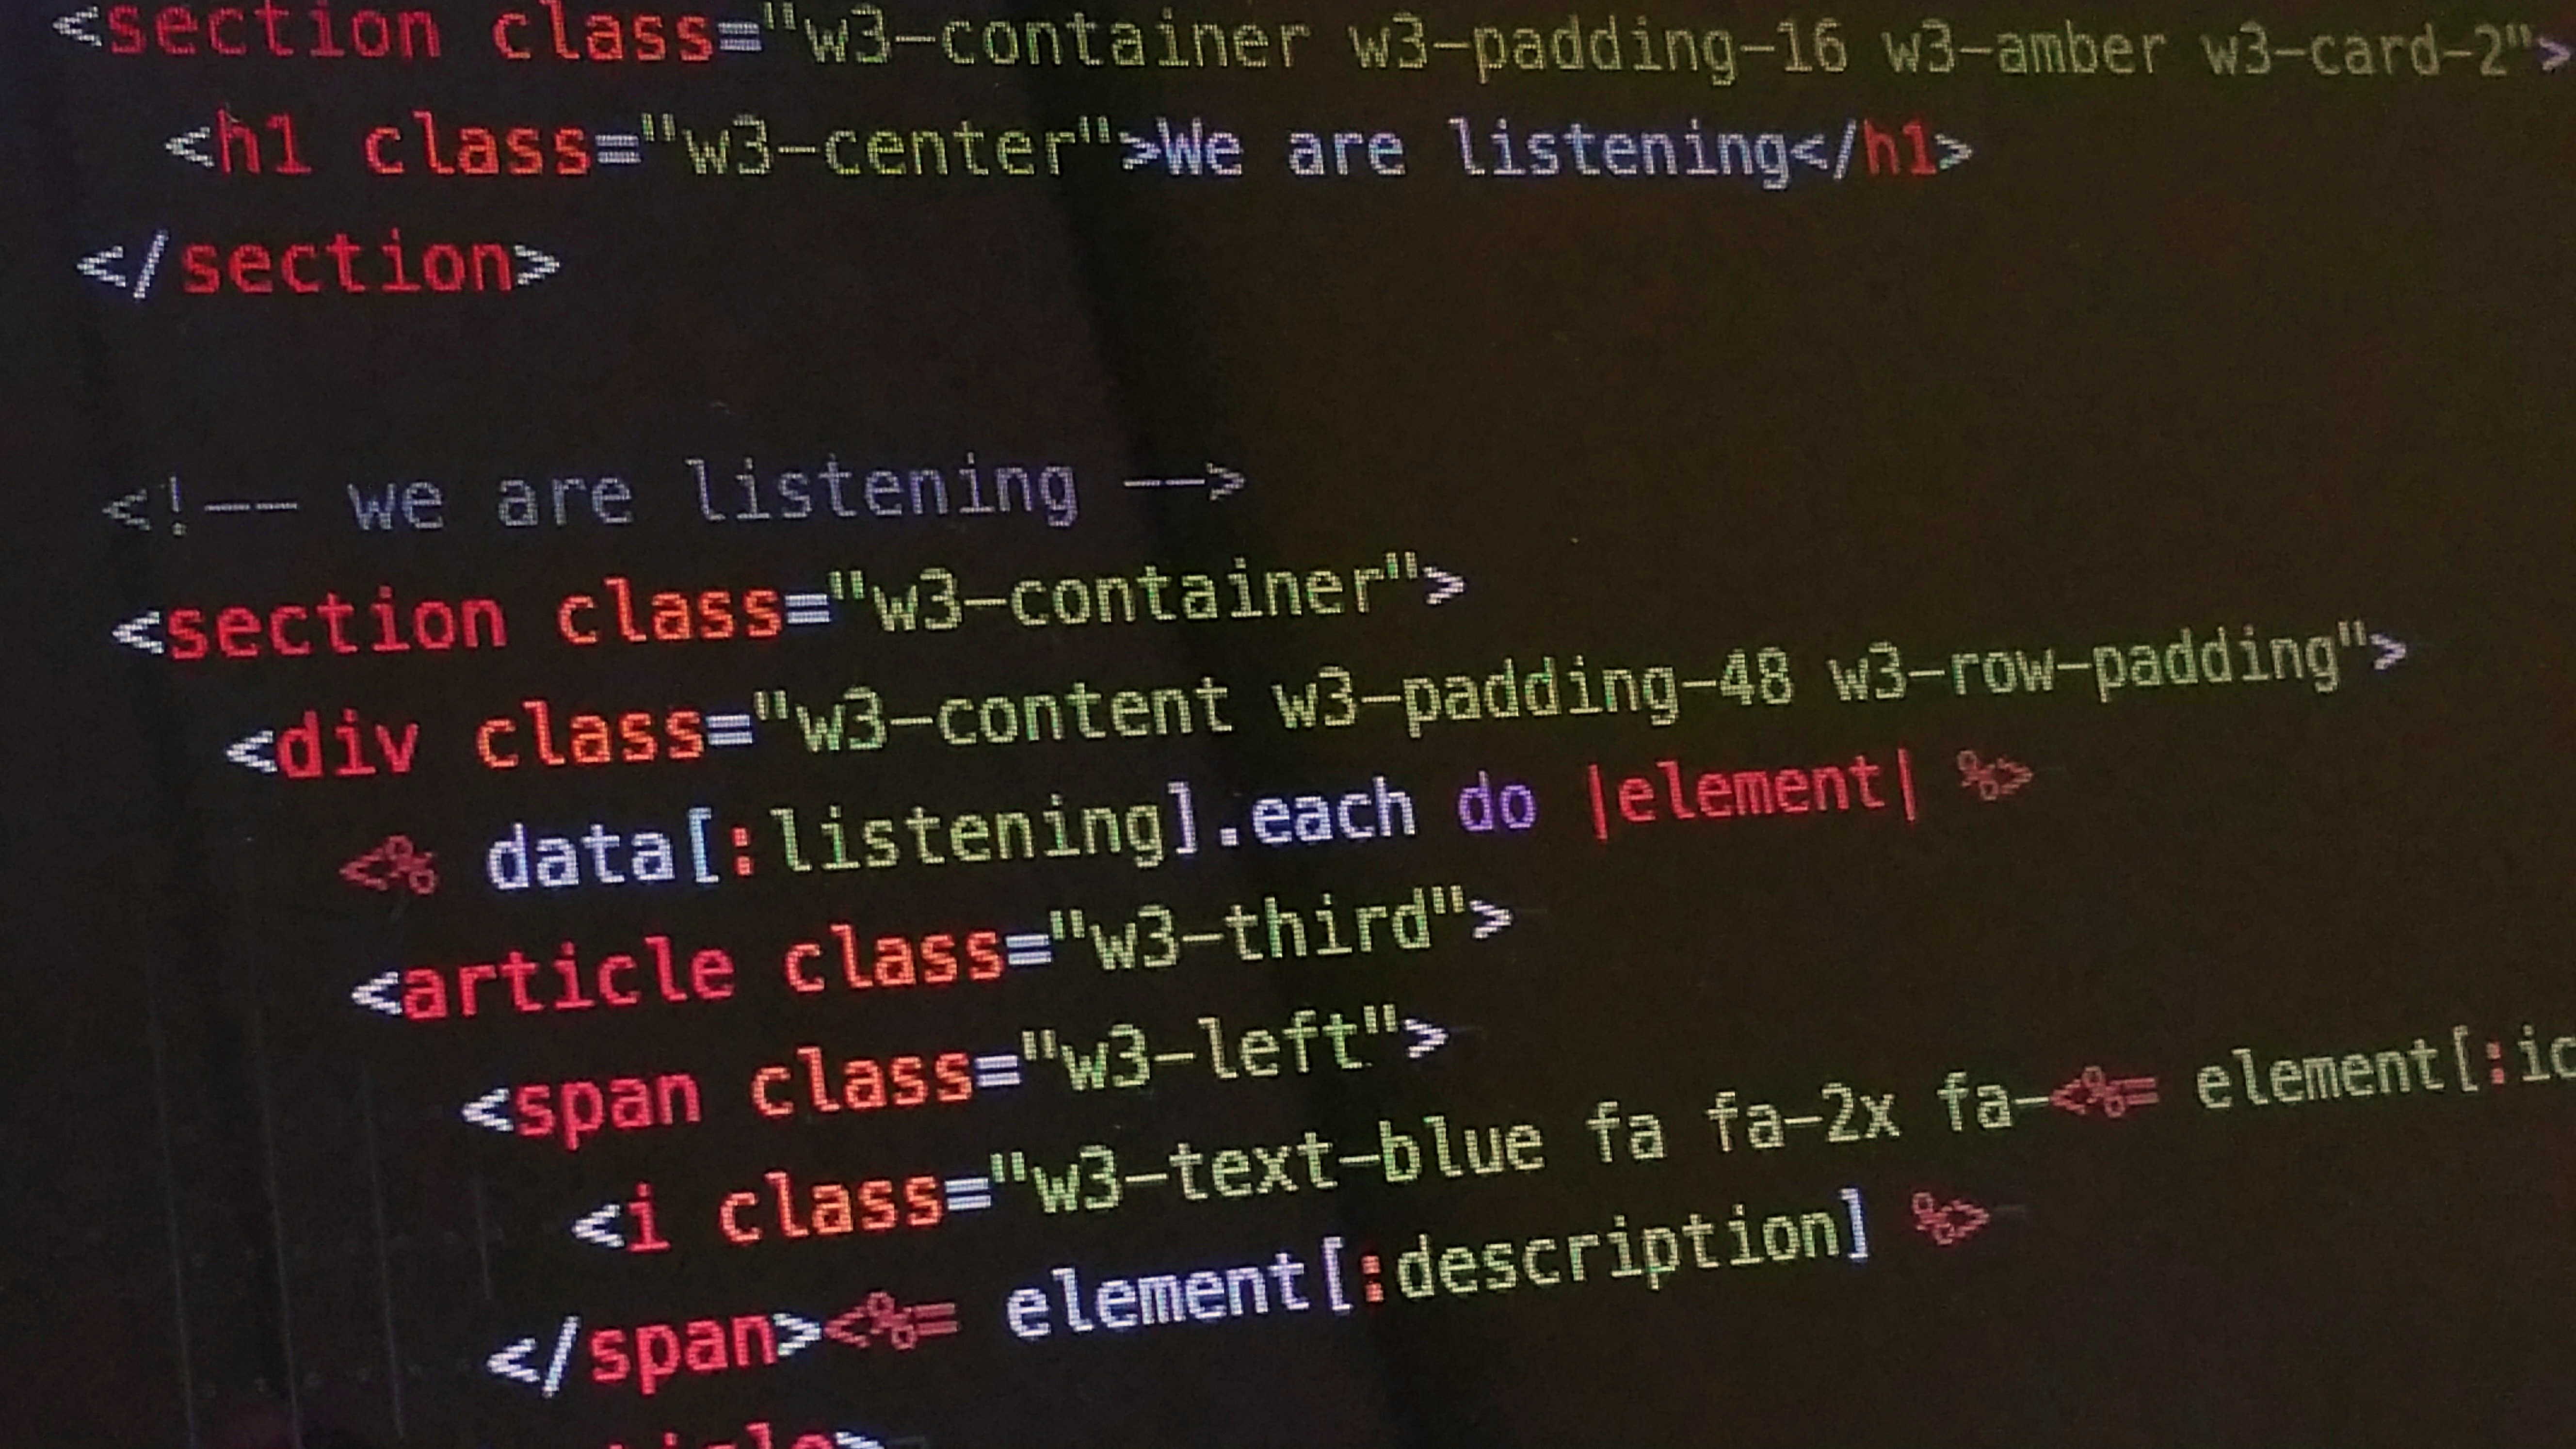
text, font, screenshot